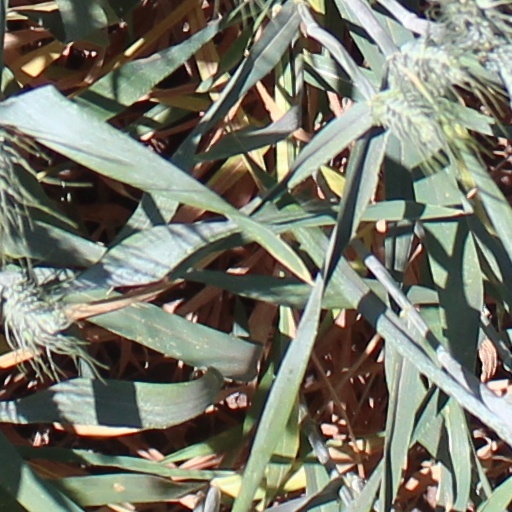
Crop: wheat